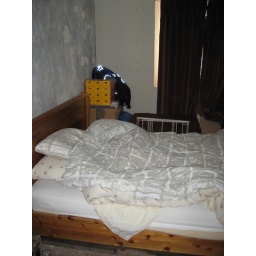
Sue's house - best bed in the world